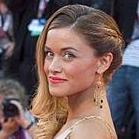
Age: 25